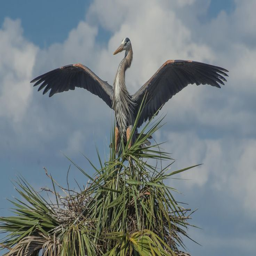
biological species returns to the nest above the wetlands .